David Villa

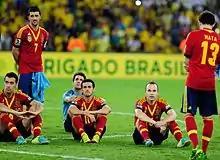
Villa and other Spanish players after losing the Confederations Cup final to Brazil

After Spain had won Euro 2012, Villa had returned to fitness and was subsequently called up to the Spain team again. He made his return in the 53rd minute during a friendly against Saudi Arabia and found himself on the score sheet just ten minutes later.